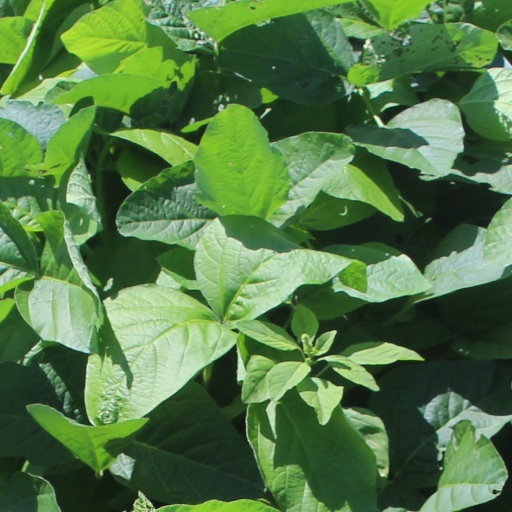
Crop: soybean